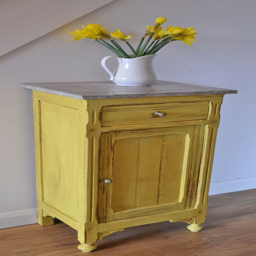
person by person to bring out the details